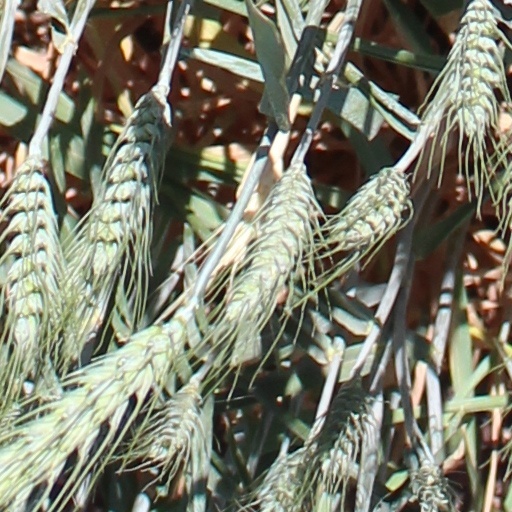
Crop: wheat